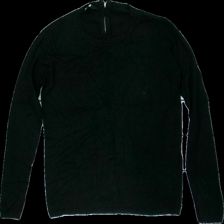
View: front
Type: Top
Category: Ladies
Brand: Not in the list
Brand text on label: basic u
Colors: Black
Material: 100% viscsoe
Cut: Regular
Size: M
Season: All
Damage location: top right
Damage 2 location: middle center
Damage 3 location: top center
Price range: <50
Recommended usage: Reuse
Description: svart tröja, lite hårig